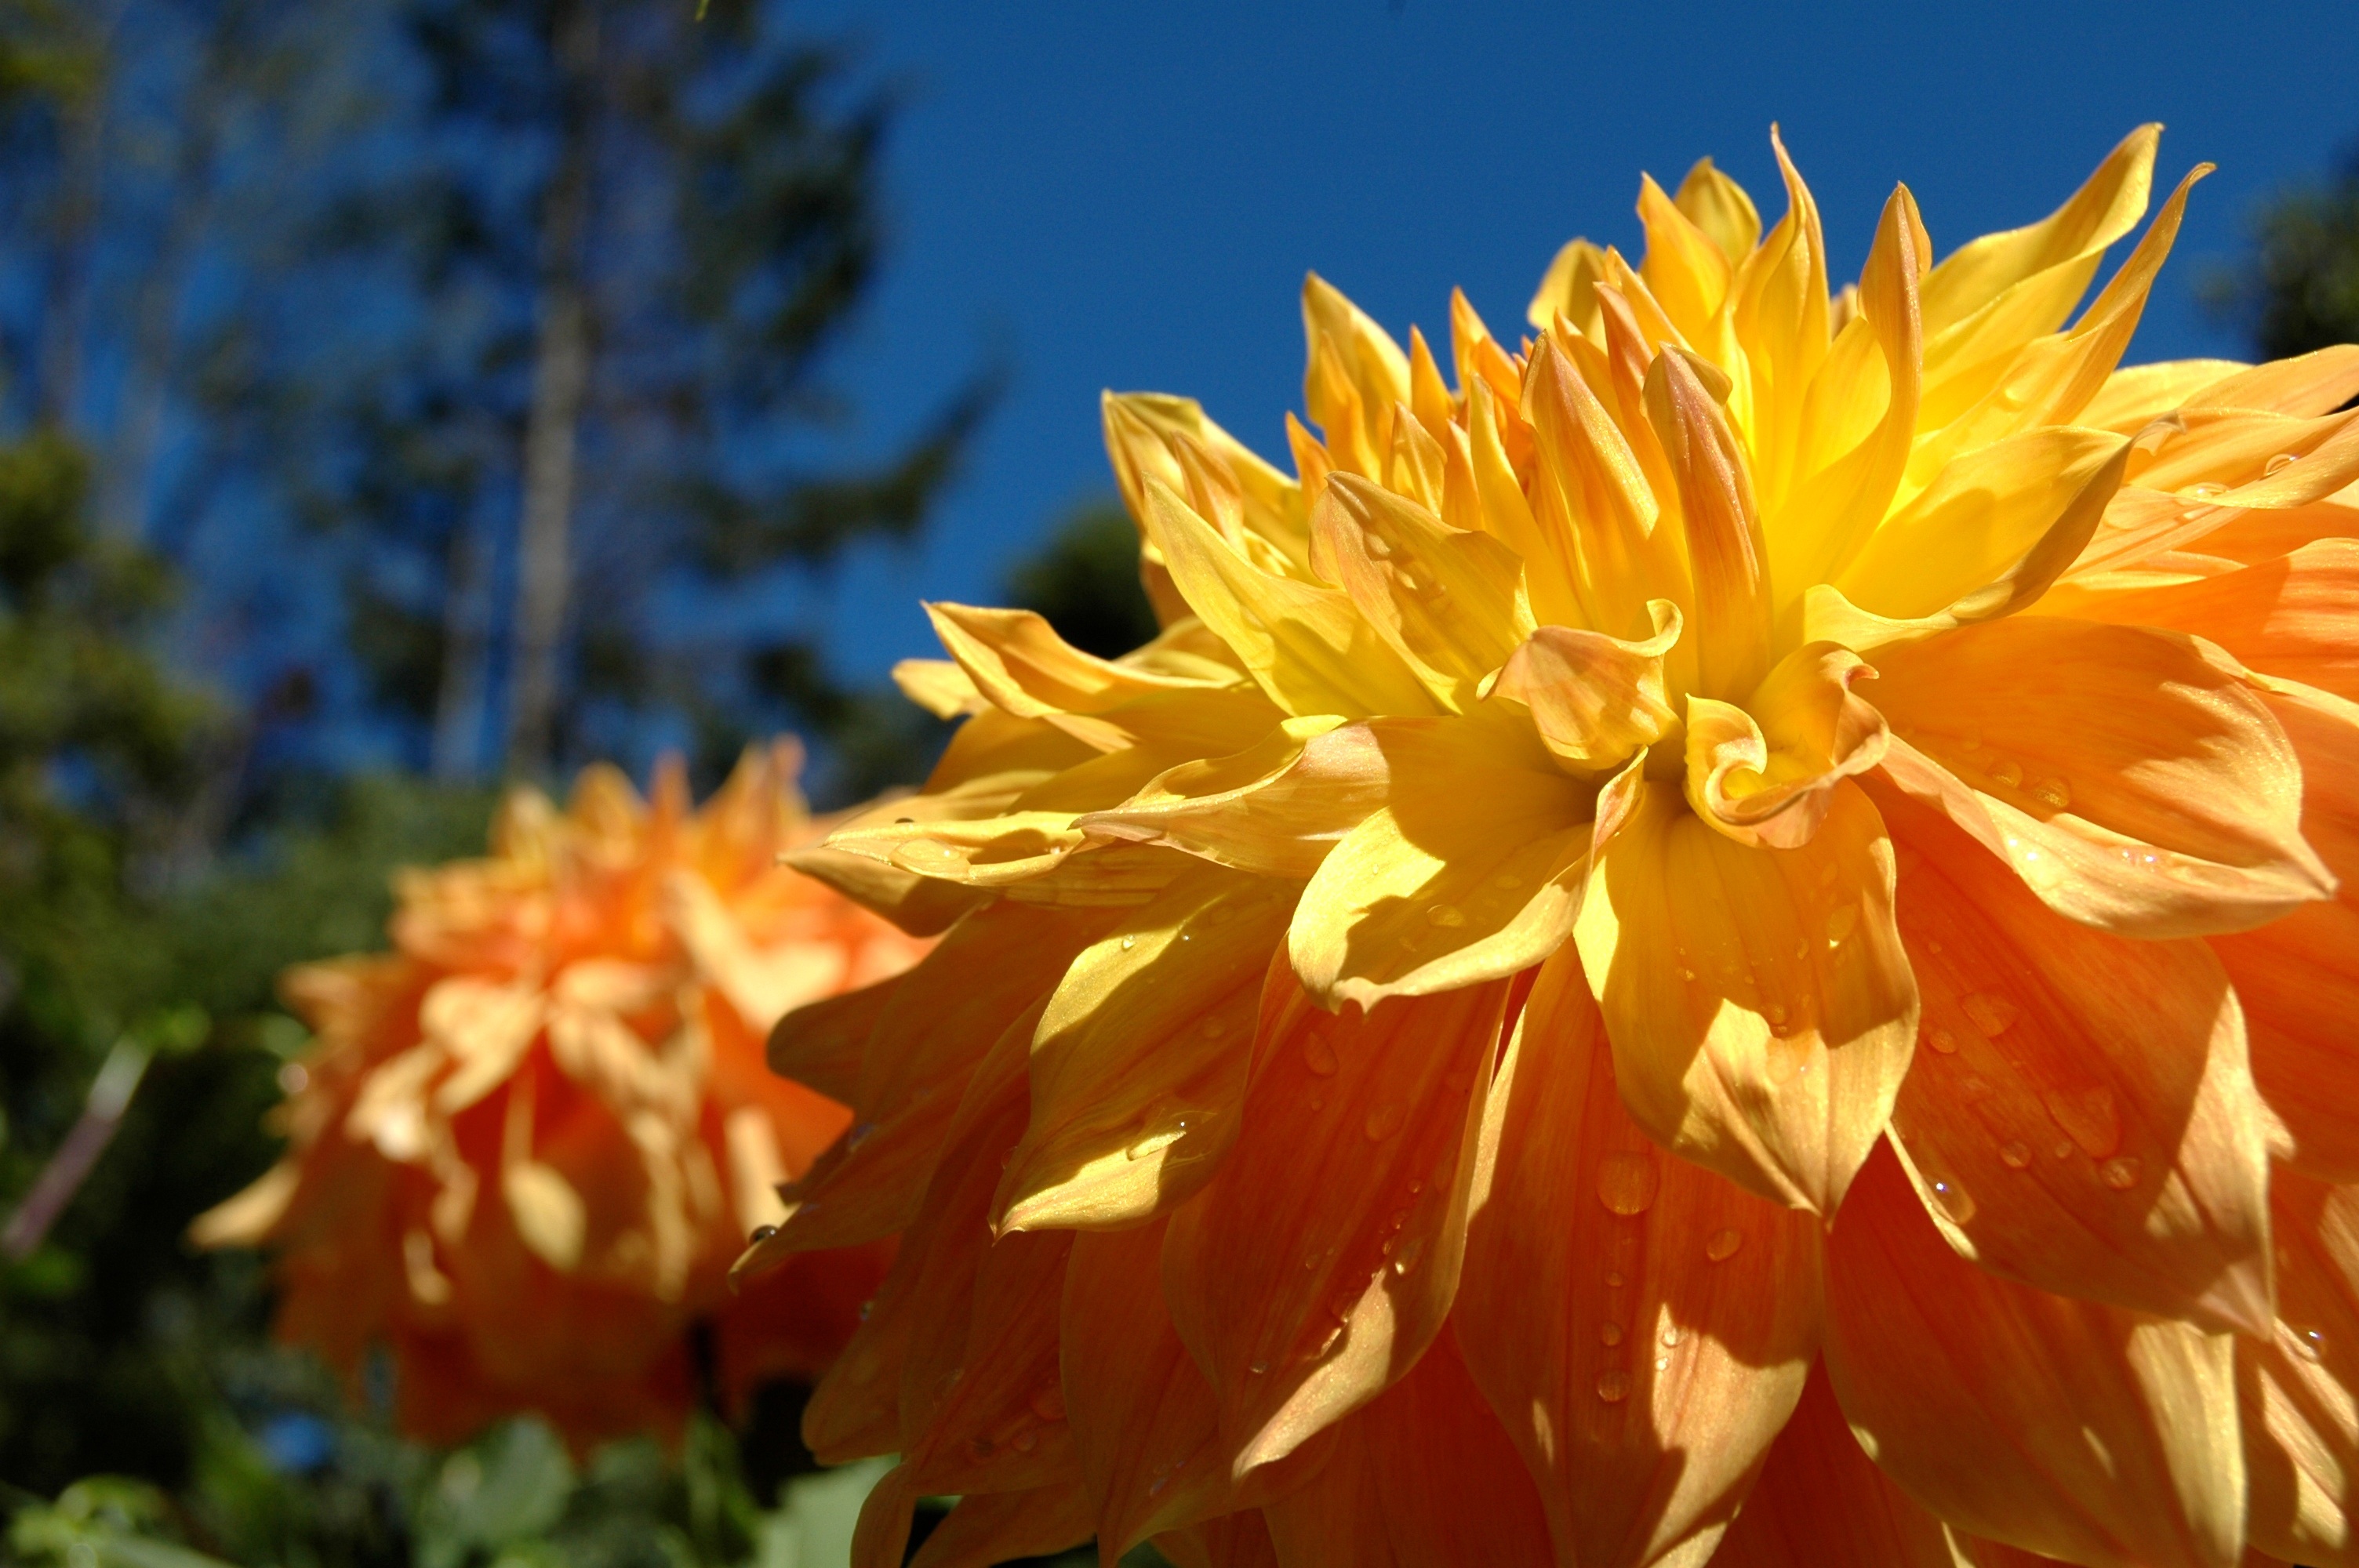
blossom, plant, sunlight, leaf, flower, petal, bloom, summer, floral, orange, spring, golden, autumn, botany, blooming, yellow, flora, perennial, wildflower, macro photography, flowering plant, daisy family, large flower, land plant